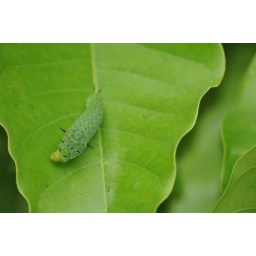
taken in butterfly house chester zoo